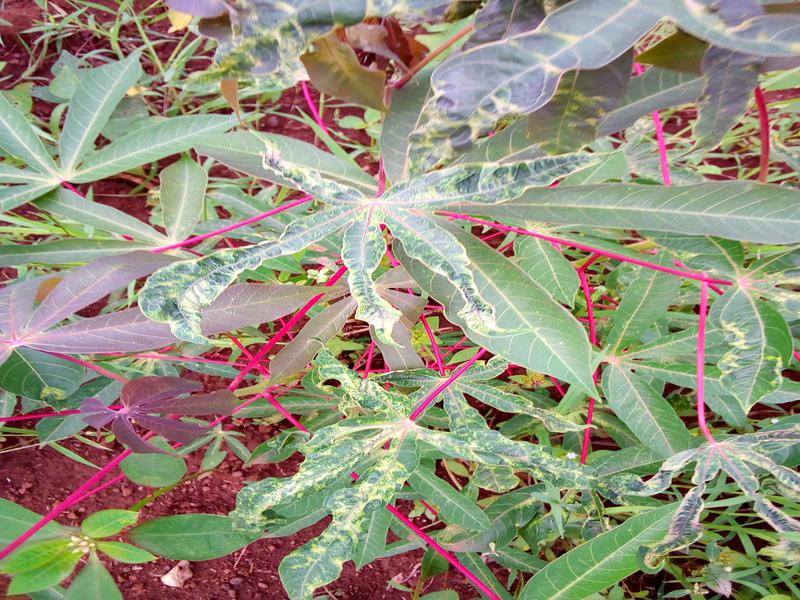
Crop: cassava
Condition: mosaic_disease